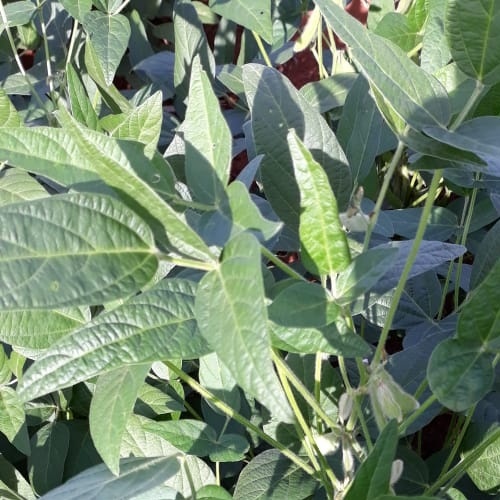
Label: Healthy